Cynthia Jebb, Lady Gladwyn

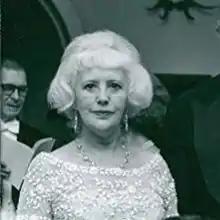

Cynthia Jebb, Baroness Gladwyn ("née" Noble; 20 November 1898 – 21 September 1990) was an English political hostess and diarist. She was noted as the wife of the UK's representative on the Security Council of the United Nations and as a hostess in Paris where her husband was the British ambassador.